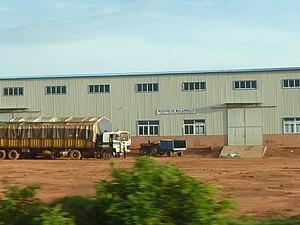
Malanville est une ville du Bénin située au nord-est du pays, au bord du fleuve Niger, à la frontière avec le Niger et à proximité de celle avec le Nigeria. Desservie par la route nationale inter-états 2, c'est le chef-lieu de la commune du même nom, rattachée au département de l'Alibori.